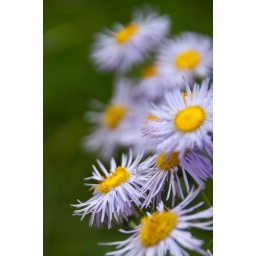
wild flowers in the Sangre De Cristo mountains